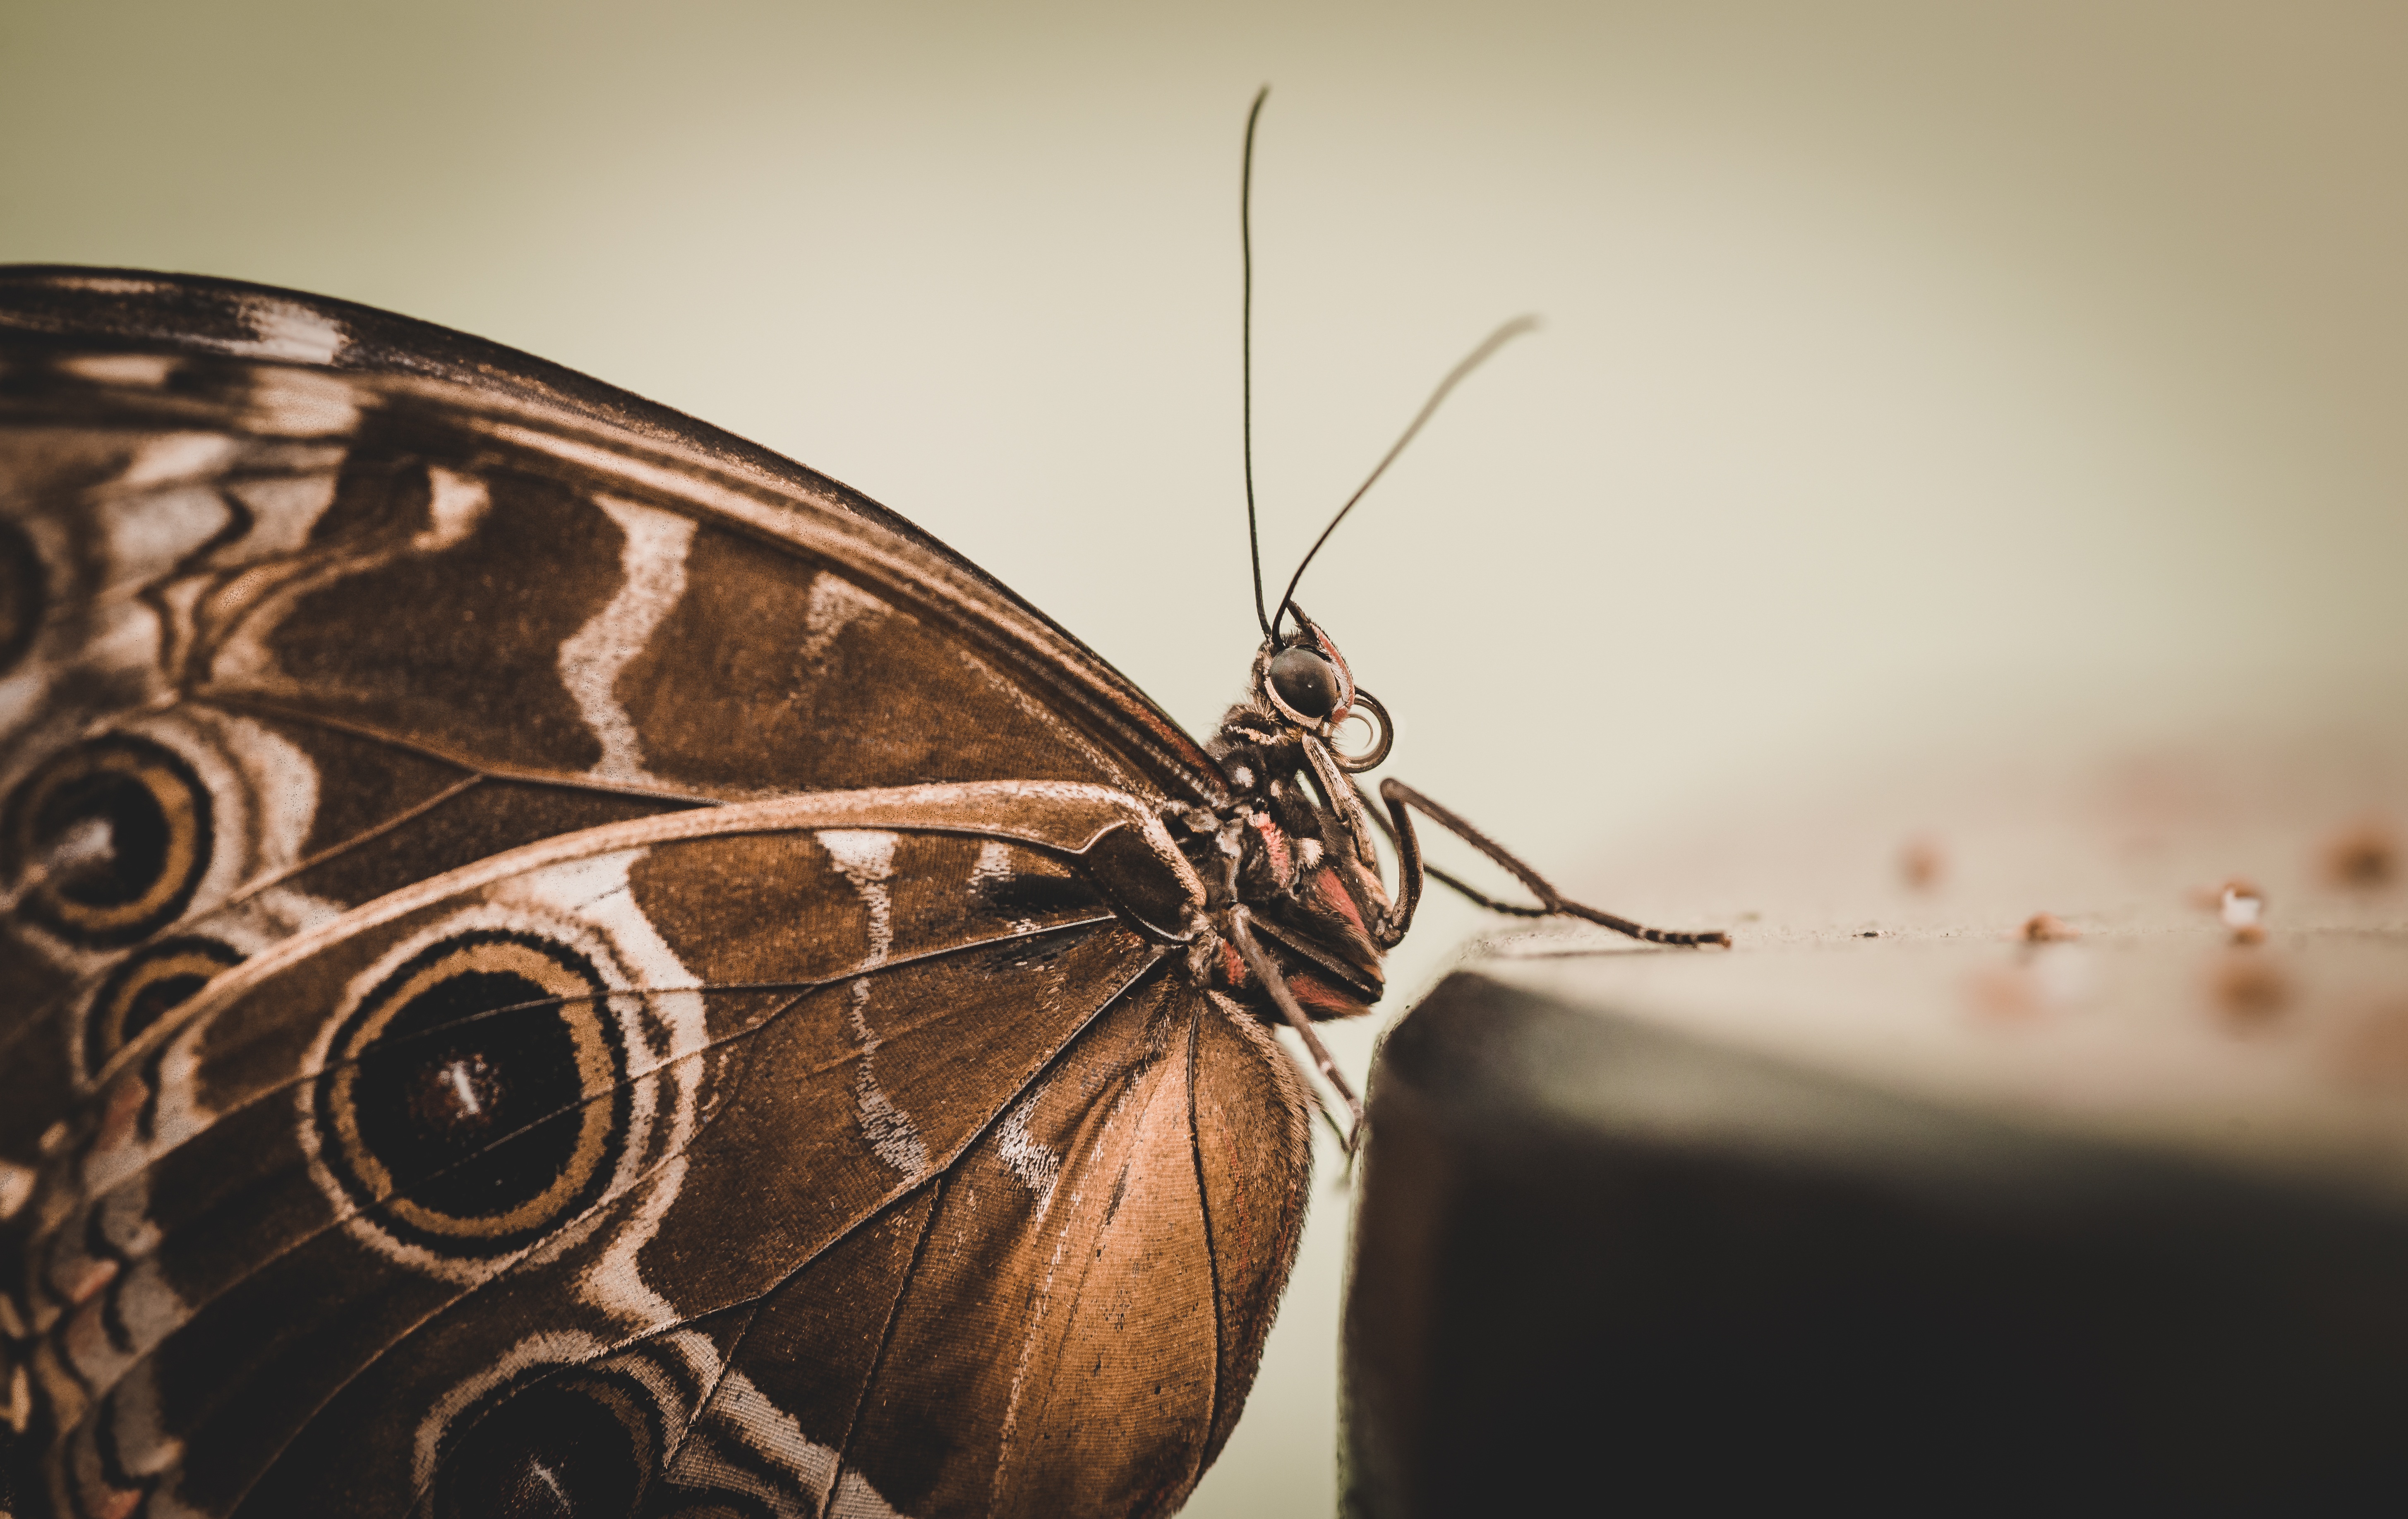
nature, wing, white, photography, leaf, flower, animal, flying, fly, summer, wildlife, antenna, pattern, spring, insect, macro, natural, moth, butterfly, colorful, yellow, garden, fauna, invertebrate, caterpillar, monarch, close up, wings, bright, spots, illuminati, delicate, fragile, taste, antennae, flutter, macro photography, arthropod, pollinator, devour, moths and butterflies, inspect